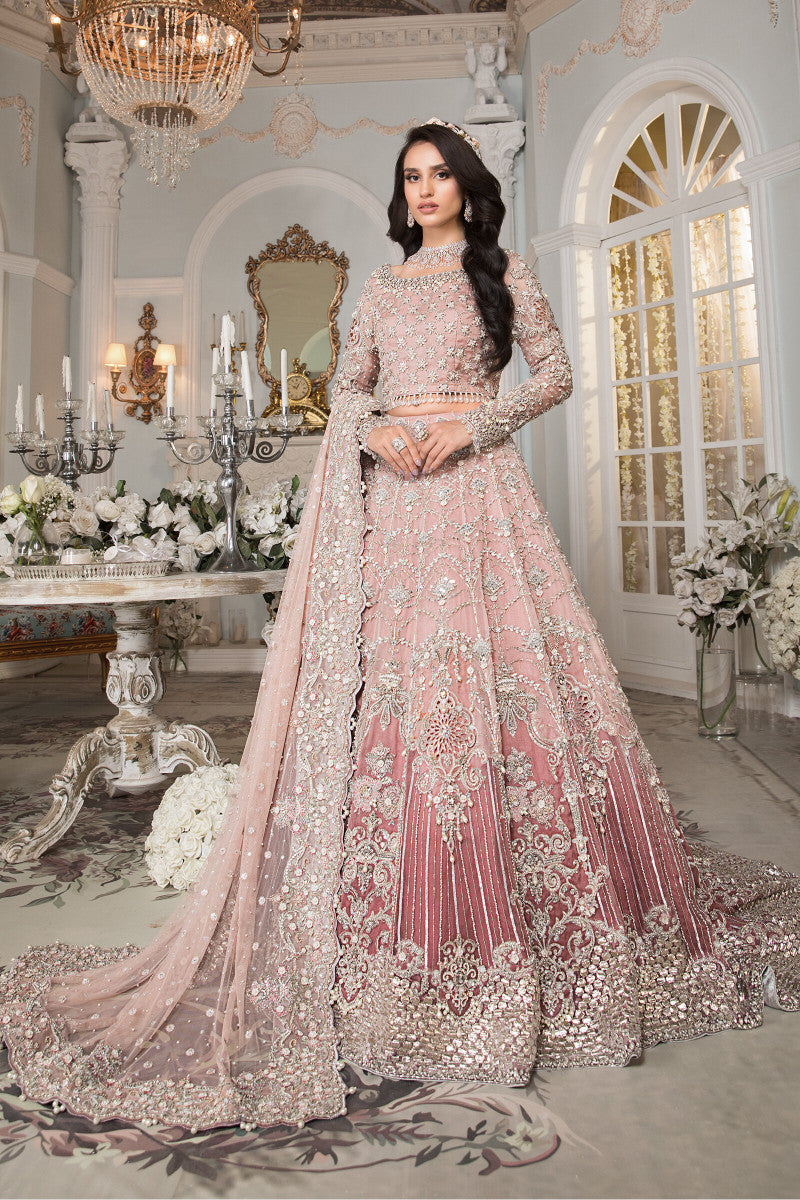
pink embroidered net lehenga